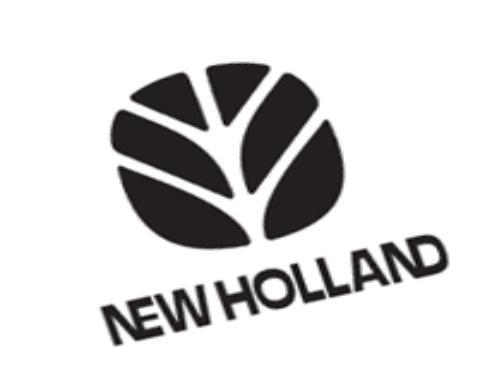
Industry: Others